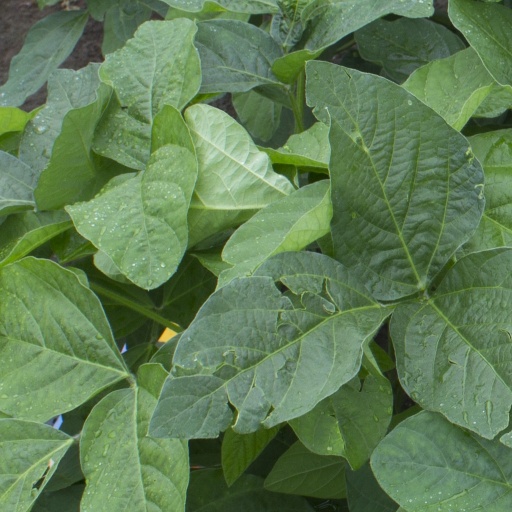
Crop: soybean